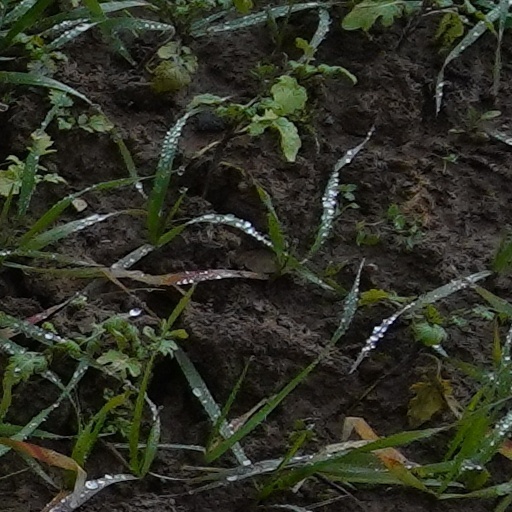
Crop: wheat